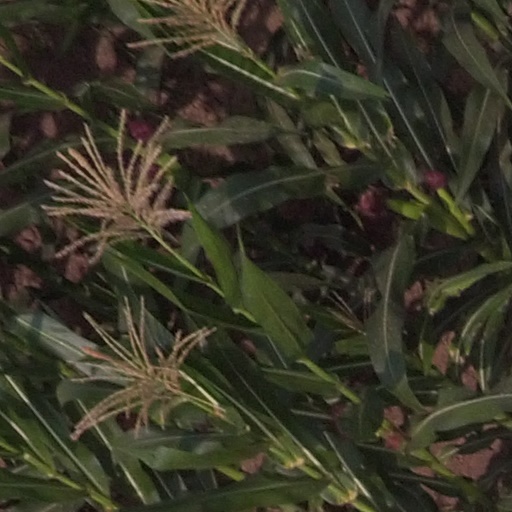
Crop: maize; corn